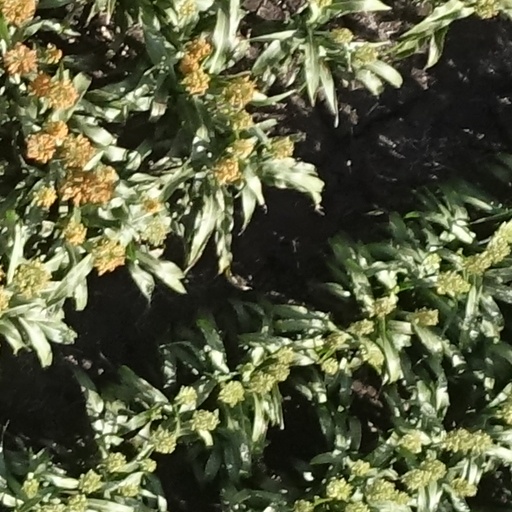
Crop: sorghum